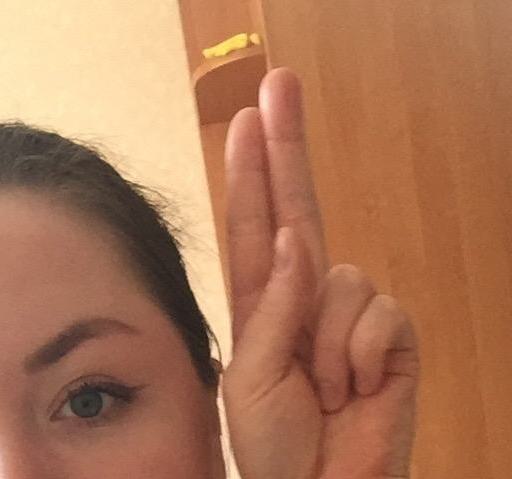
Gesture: two_up